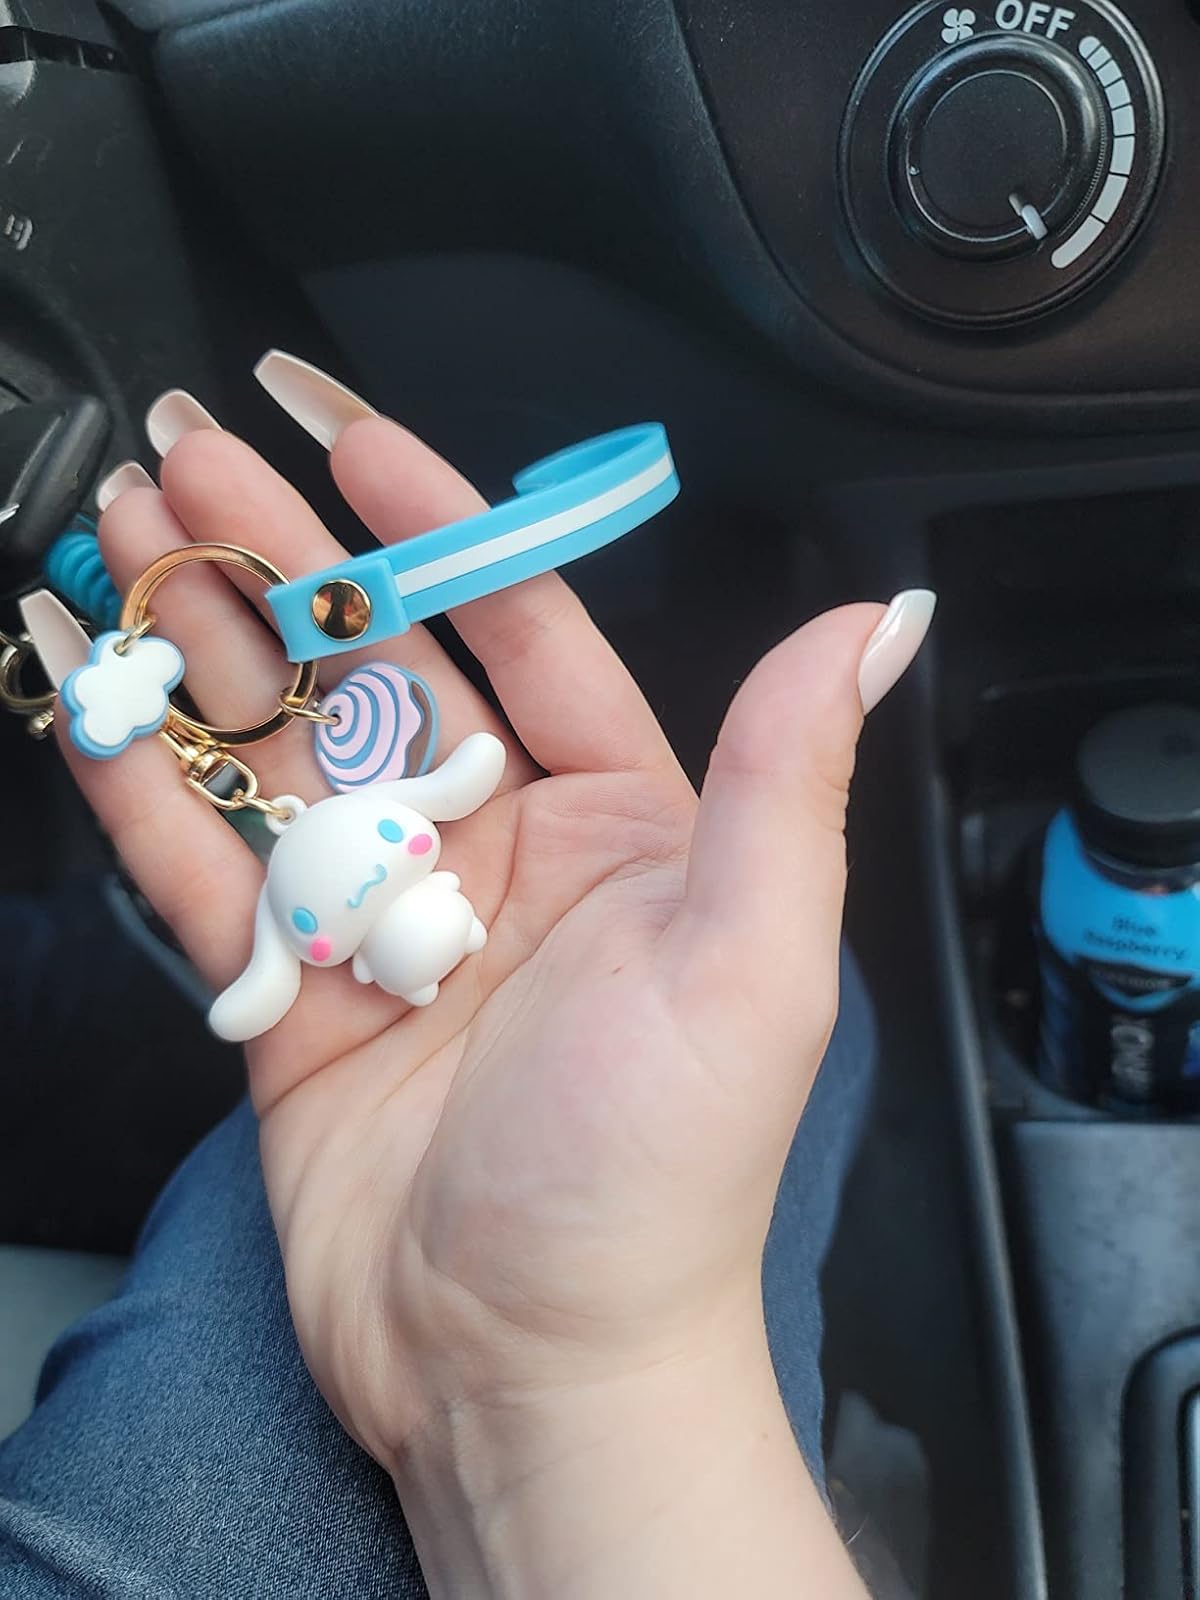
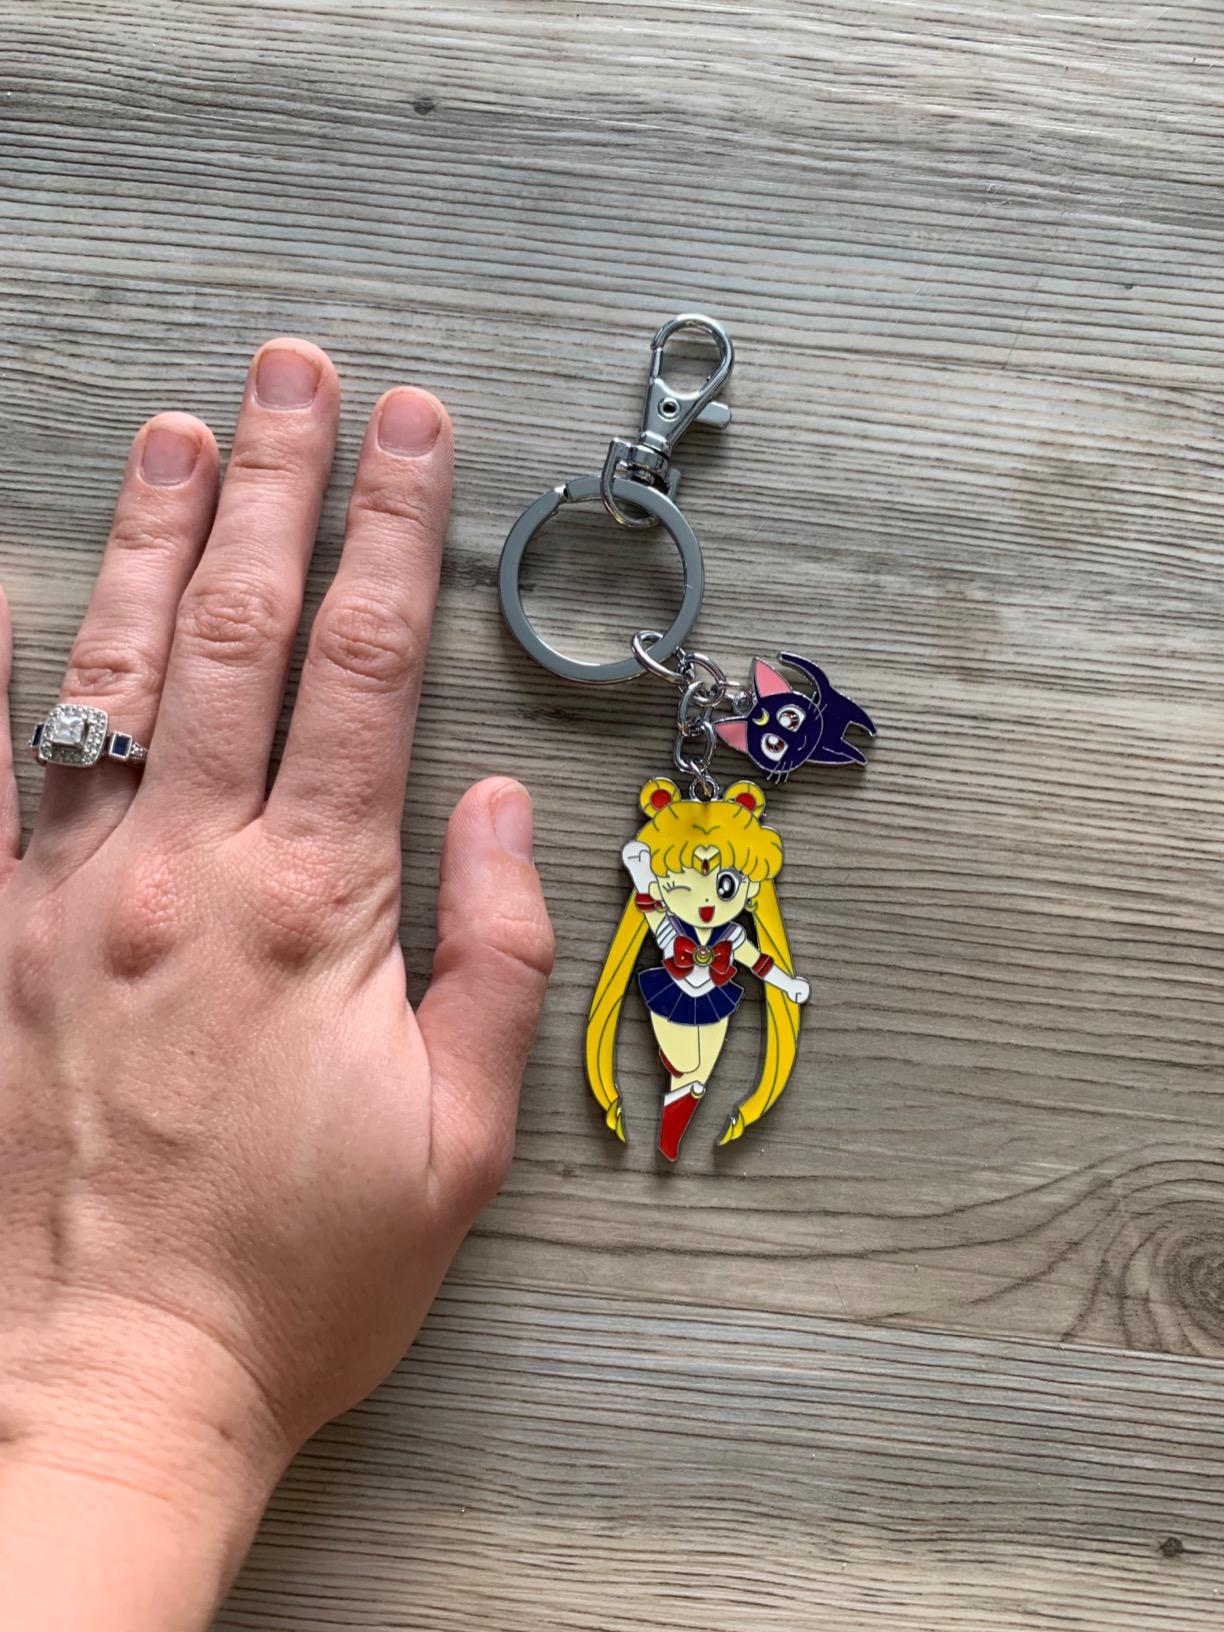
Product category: accessories_keychain
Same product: no